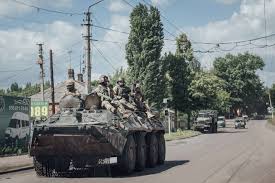
Label: BTR-80